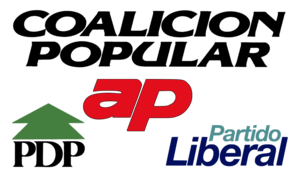
La Coalition populaire est une coalition de partis politiques espagnols.
Les élections générales espagnoles de 1986 se sont tenues le dimanche 22 juin 1986 afin d'élire les 350 députés et 208 des 266 sénateurs de la IIIᵉ législature des Cortes Generales. 20 députés sont élus en Castille-La Manche.
Les élections municipales espagnoles ont eu lieu le 8 mai 1983 à Valence.
Les élections générales espagnoles de 1986 se sont tenues le dimanche 22 juin 1986 afin d'élire les 350 députés et 208 des 266 sénateurs de la IIIᵉ législature des Cortes Generales. 27 députés sont élus en Galice.